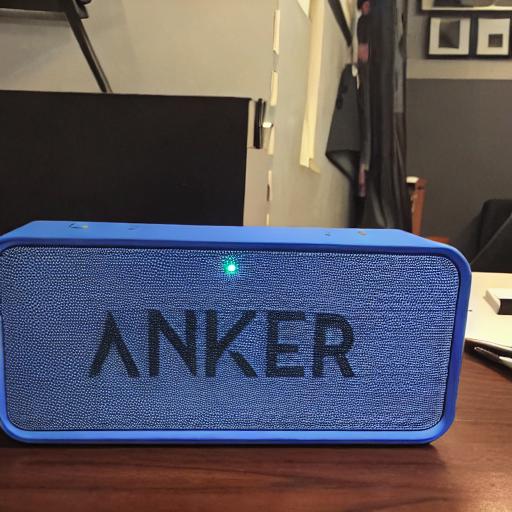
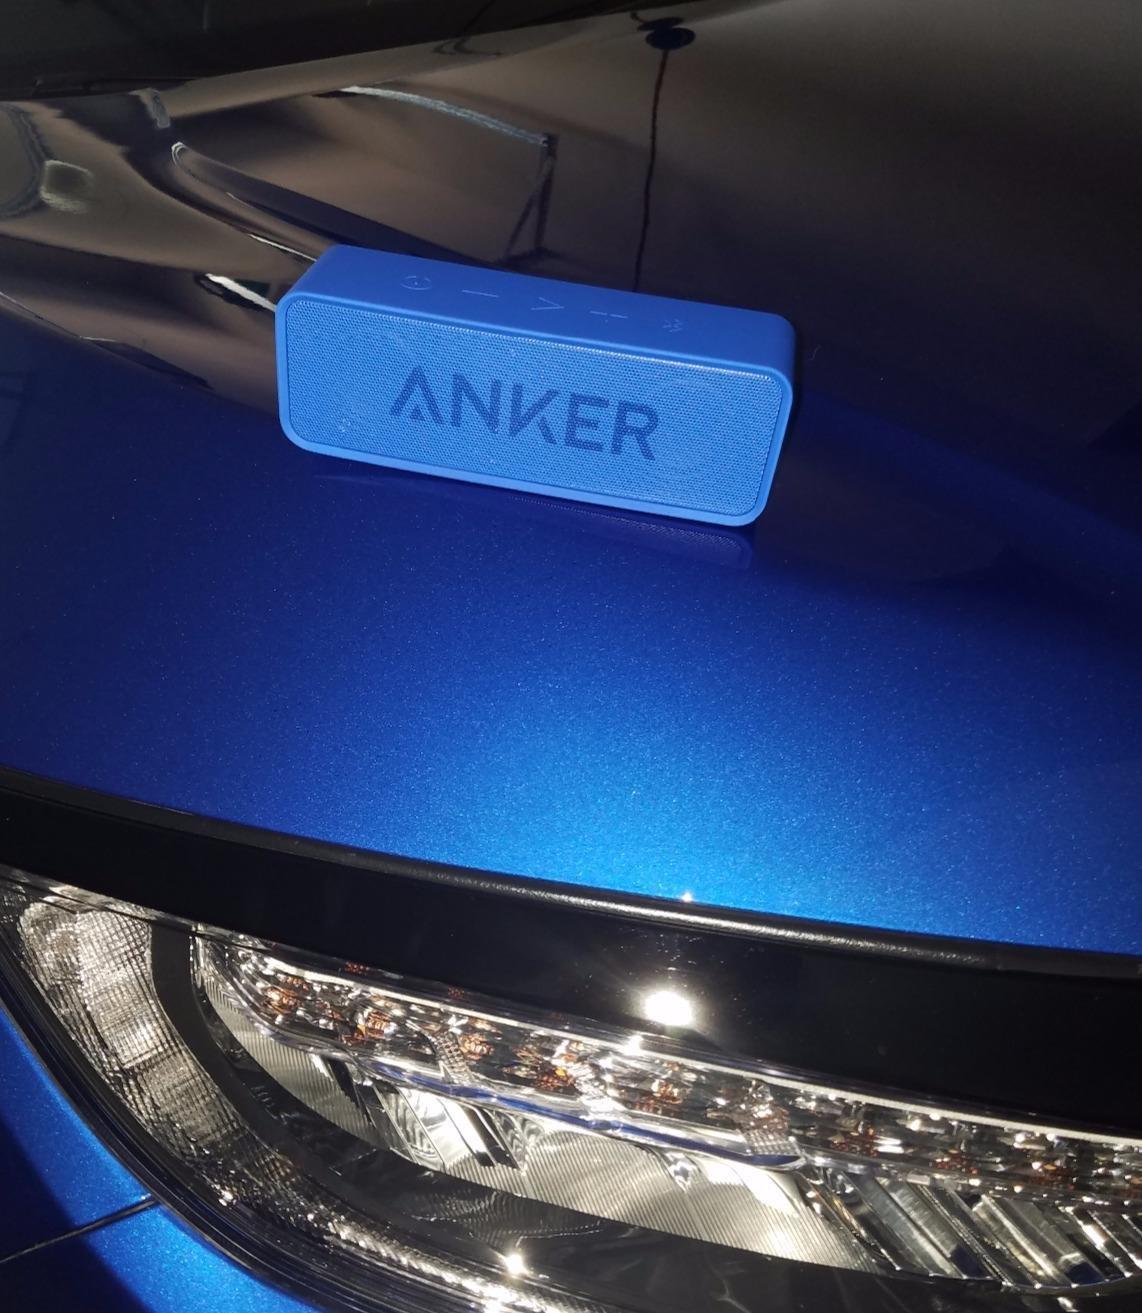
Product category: speaker
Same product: no